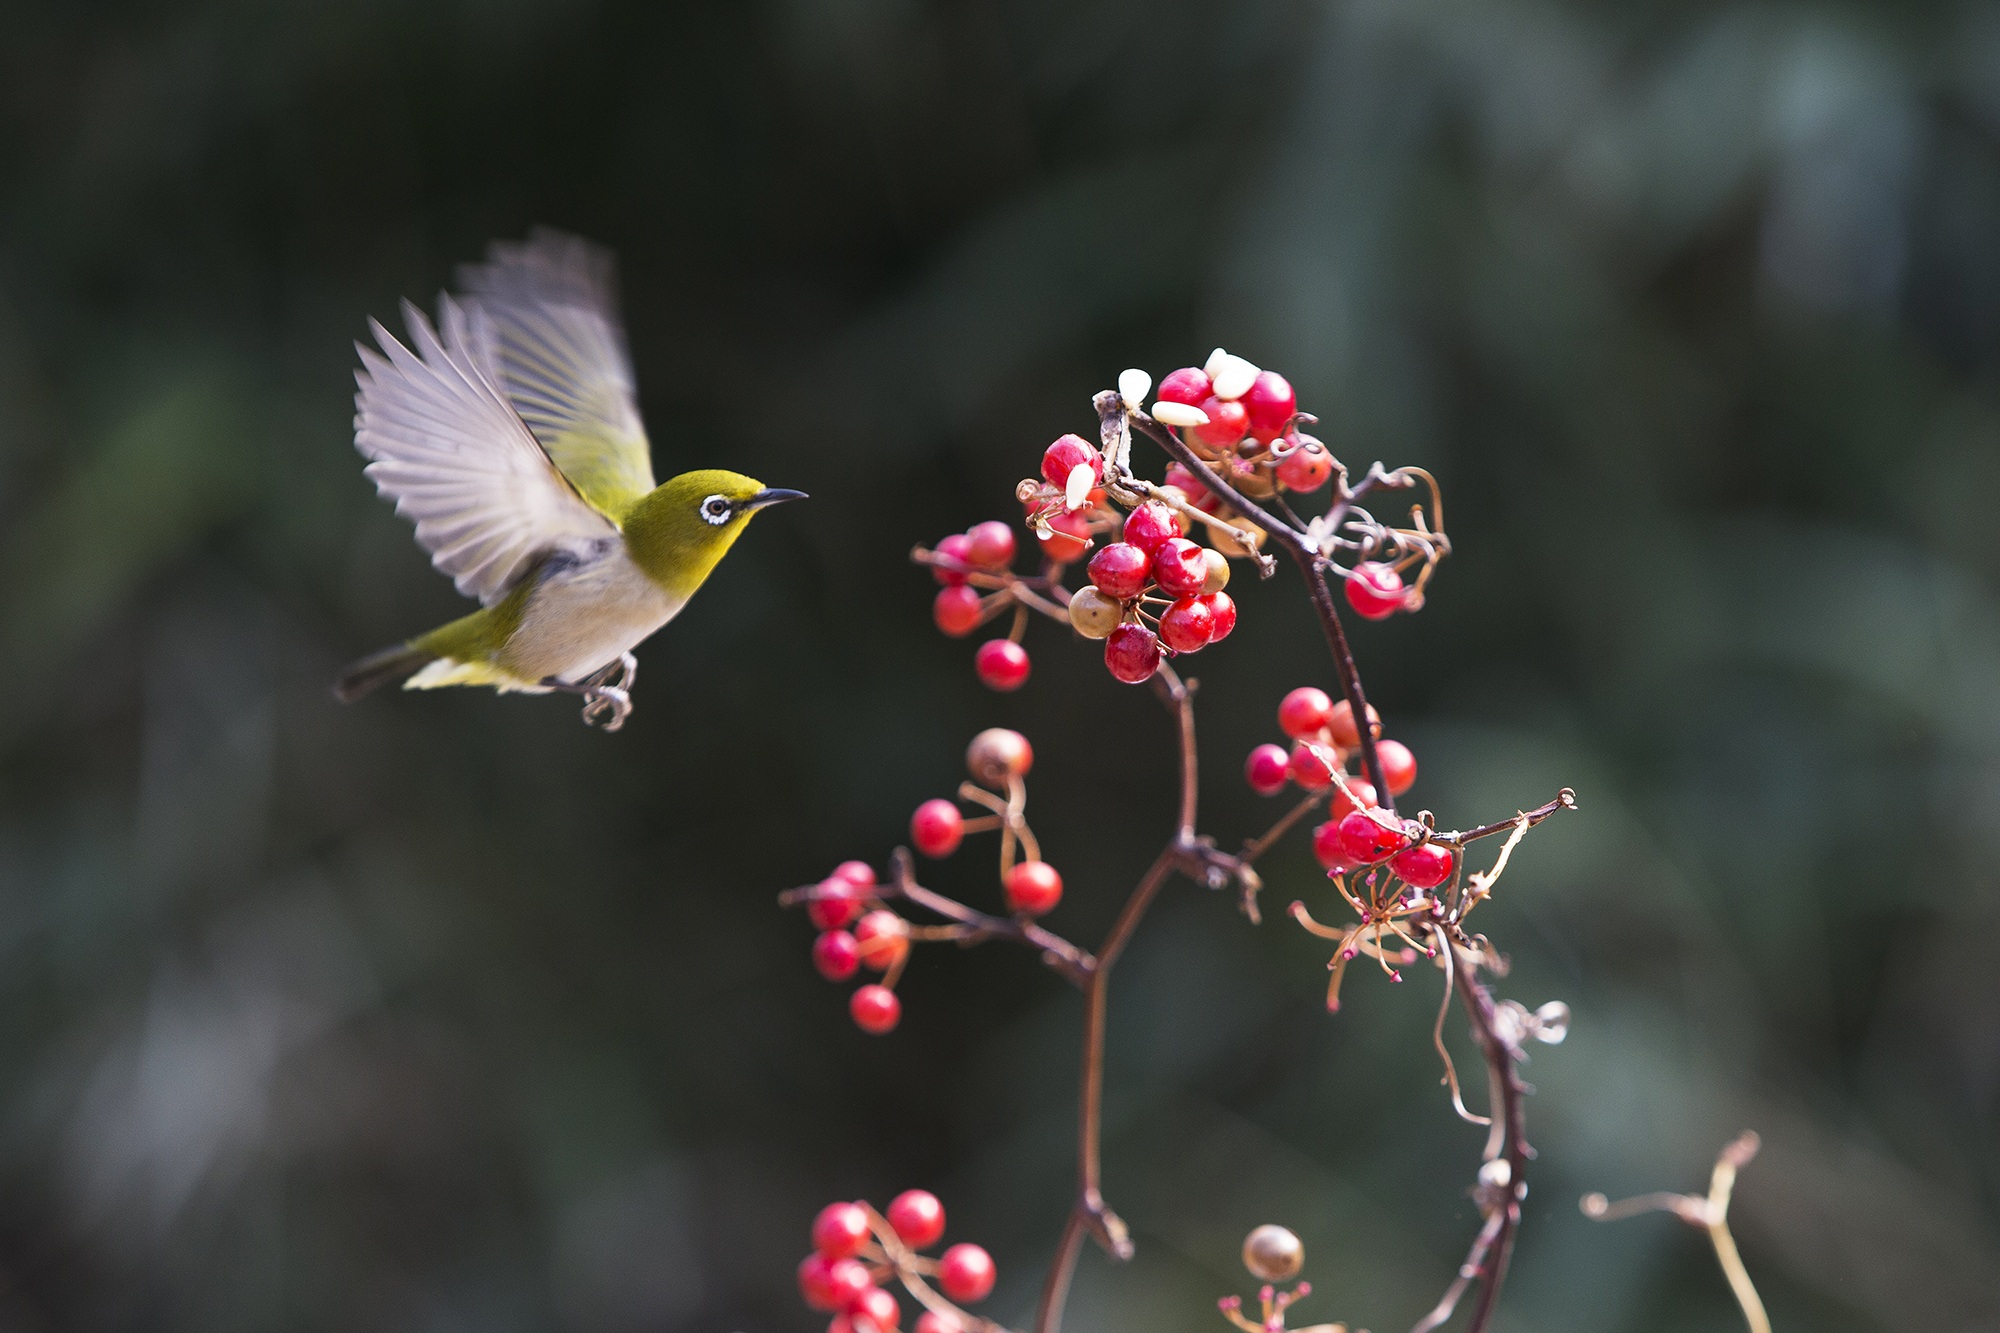
nature, branch, blossom, bird, plant, photography, fruit, leaf, flower, petal, animal, botany, flora, fauna, wildflower, shrub, new, sparrow, nectar, macro photography, flowering plant, dongbaksae